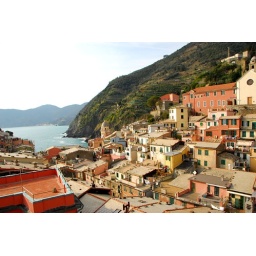
Any view with colorful buildings, hills, and the ocean is a winner in my book.